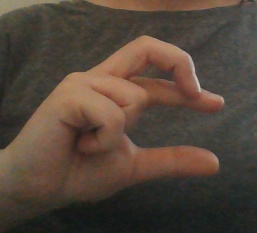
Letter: thal